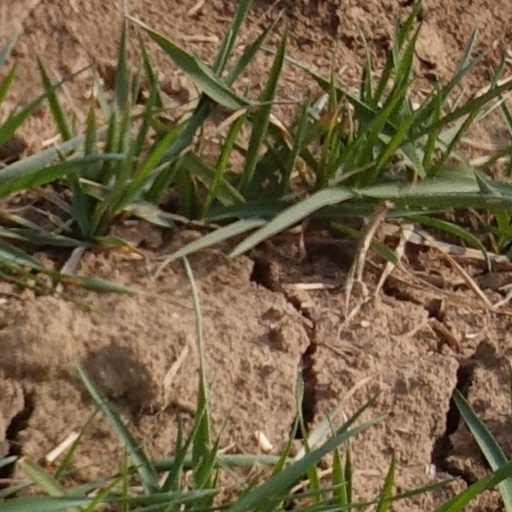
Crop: wheat